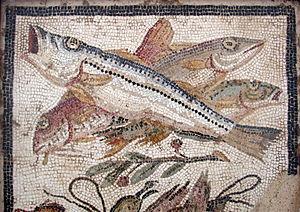
L'alimentation dans la Rome antique évolue au fil des siècles. Fortement liée, au début, à la consommation de bouillies de céréales, elle évolue en fonction des conquêtes territoriales. Elle se distingue des habitudes grecques.
La cuisine napolitaine possède des racines qui remontent à l'Antiquité grecque et romaine. Elle a été enrichie, au cours des siècles, par l'apport des différentes cultures qui ont, tour à tour, dominé la ville et son arrière-pays. La créativité des Napolitains eux-mêmes a été cruciale dans le développement d'une variété de plats et de recettes qui composent aujourd'hui le patrimoine culinaire parthénopéen.